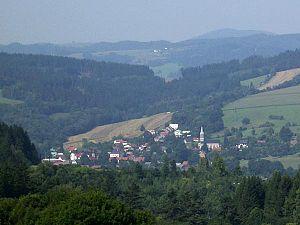
Pržno est une commune du district de Vsetín, dans la région de Zlín, en République tchèque. Sa population s'élevait à 639 habitants en 2018.